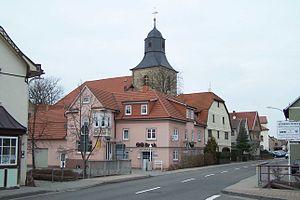
Barchfeld est un quartier de la commune de Barchfeld-Immelborn dans l'Arrondissement de Wartburg en Thuringe. Elle comprenait 3 286 habitants au 31 décembre 2008 ; elle a été réunie à la commune voisine depuis le 31 décembre 2012.